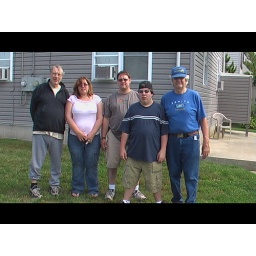
June 16, 2007 Sea Isle City Gang standing in front of our beach house